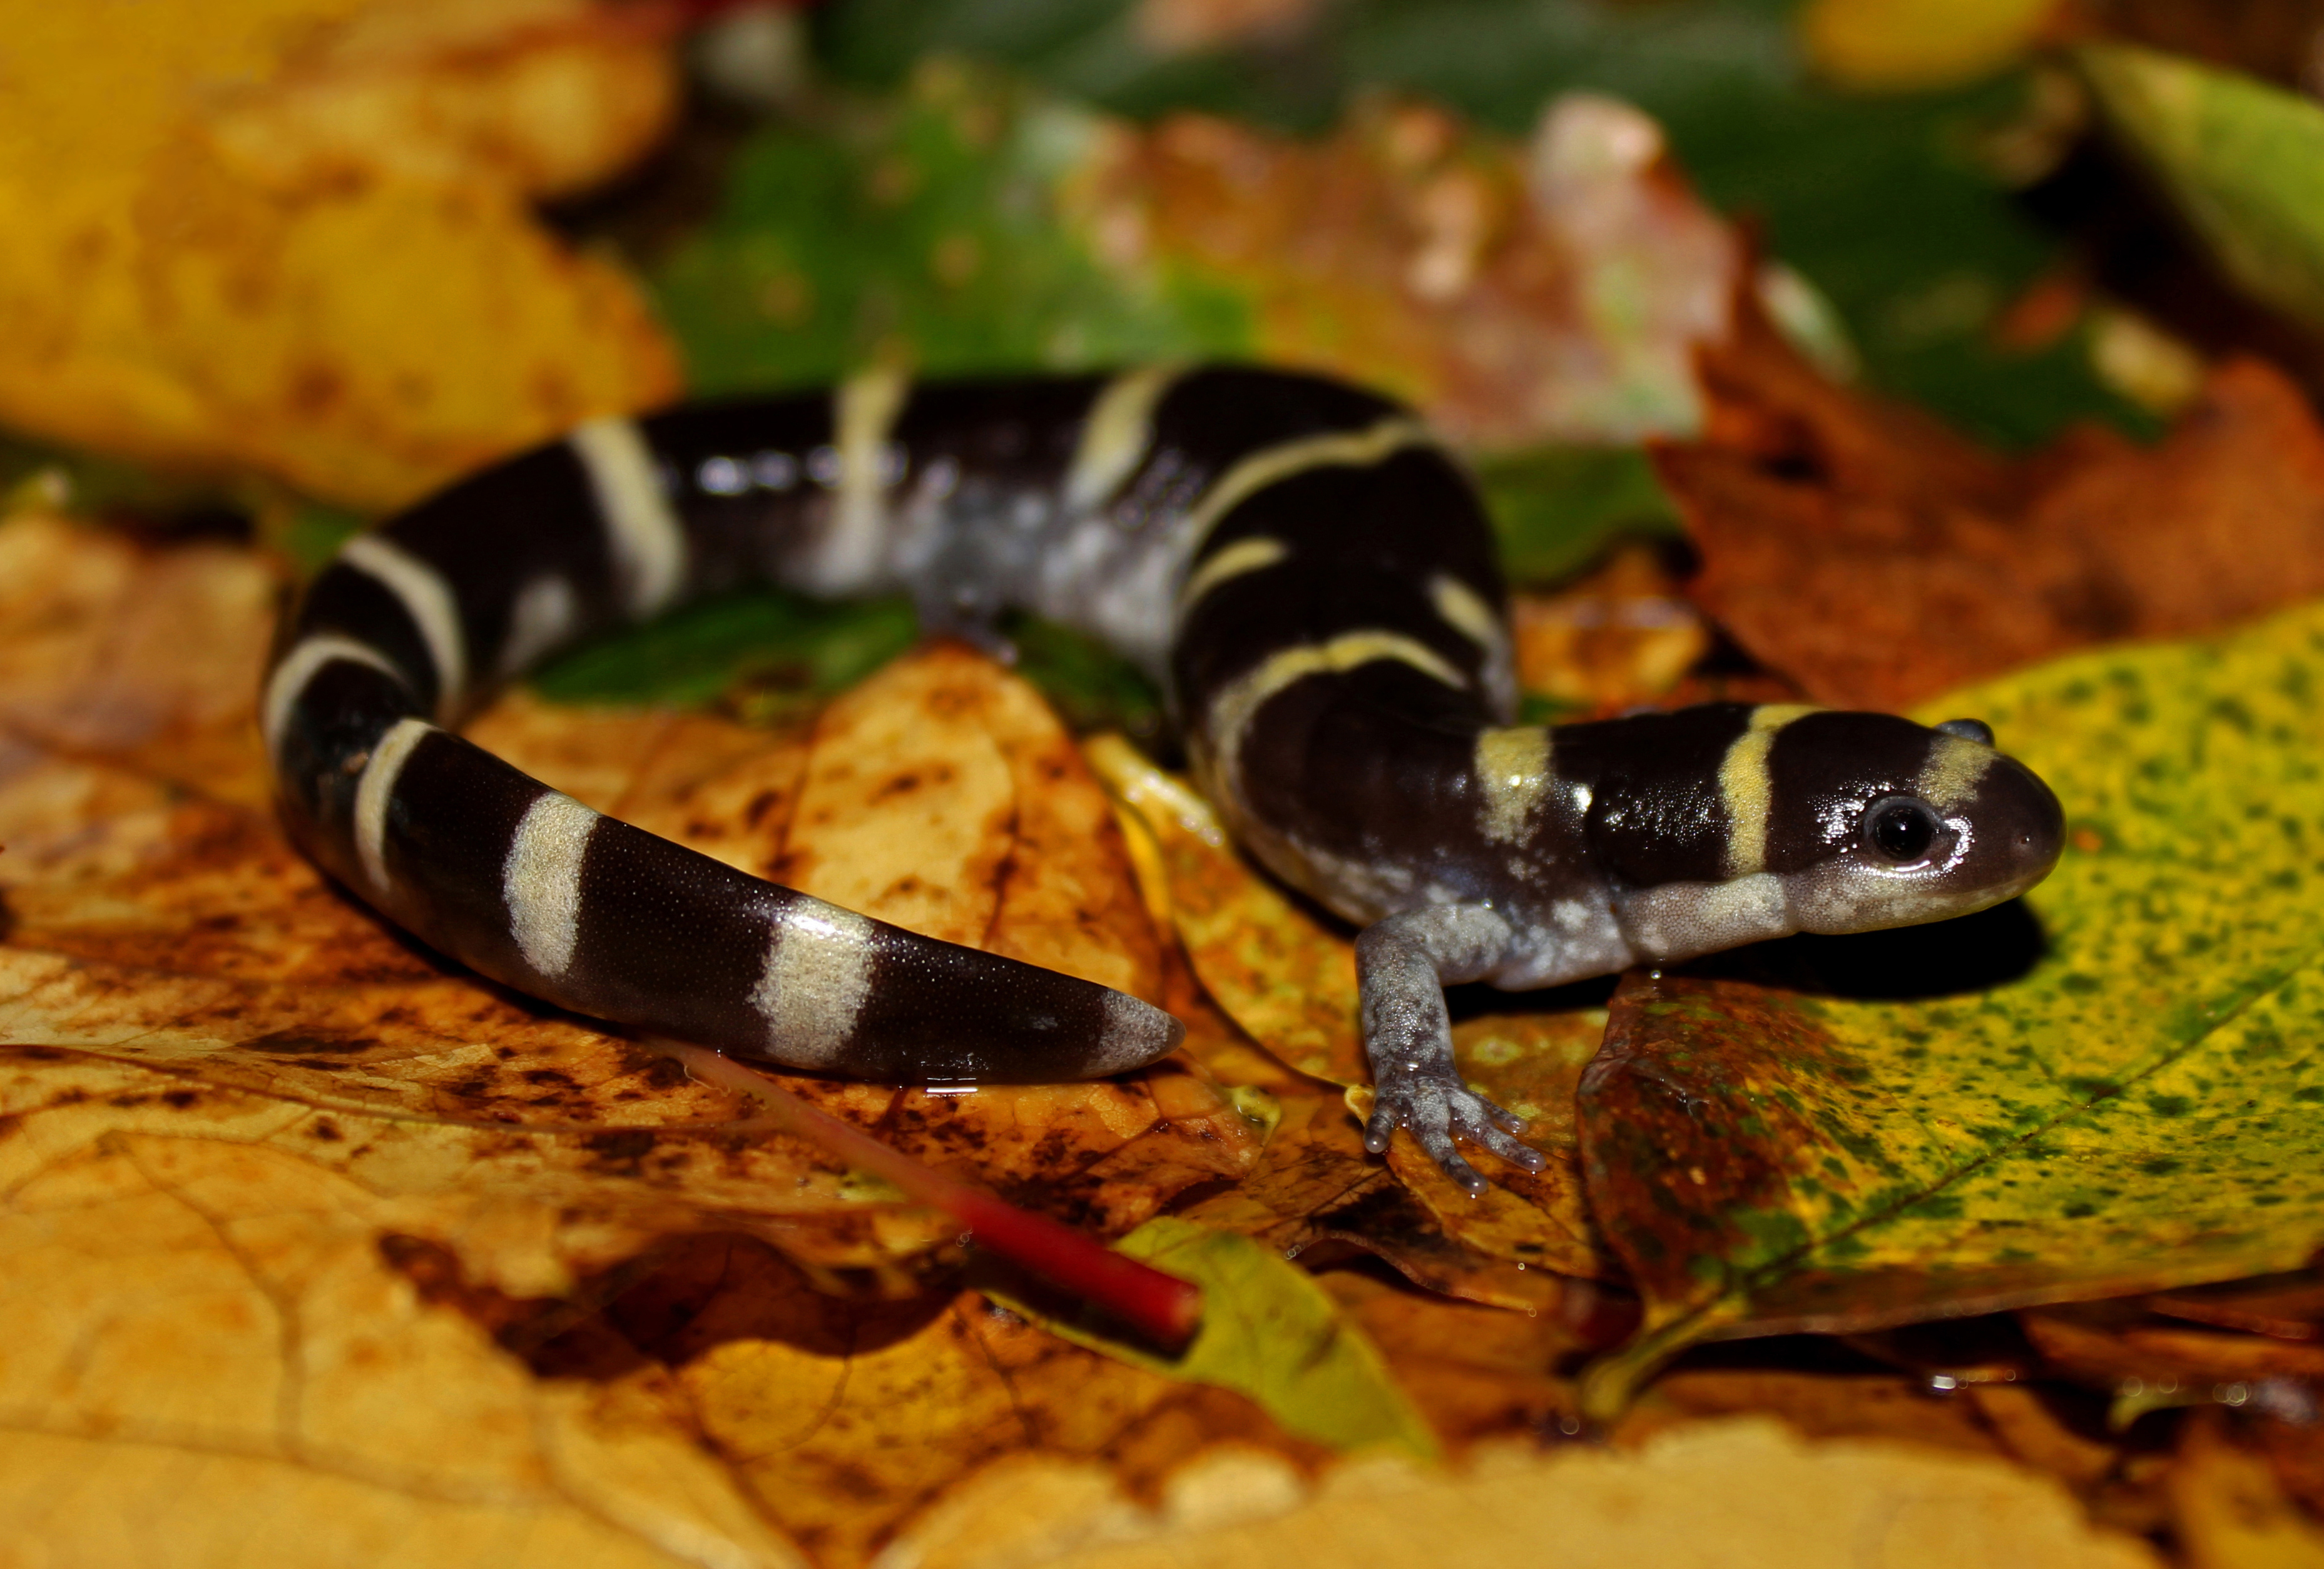
nature, night, photography, fall, male, wildlife, wild, macro, natural, autumn, canon, reptile, amphibian, season, fauna, leaves, flickr, 2016, rainy, september, rebel, peter, slimy, seasonal, vertebrate, newt, creature, migration, t3i, 1855mm, mole, rare, breeding, missouri, herp, herping, paplanus, peterpaplanus, ozarks, salamander, ambystoma, salamandra, ringed, annulatum, ambystomatid, gummy, ambystomaannulatum, ringedsalamander, scaled reptile, salamandridae, european fire salamander